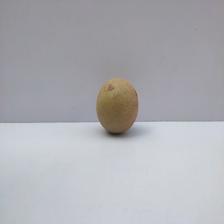
Size: Small